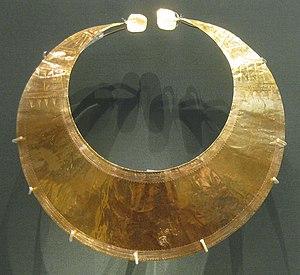
La période de l'Irlande primitive s'étend du Mésolithique jusqu'à l'adoption officielle du christianisme autour du Vᵉ siècle. On peut distinguer quatre grandes périodes : le Mésolithique, le Néolithique, l'âge du Bronze et la période Celte. Le mésolithique est caractérisé par un peuplement faible de chasseurs-cueilleurs.